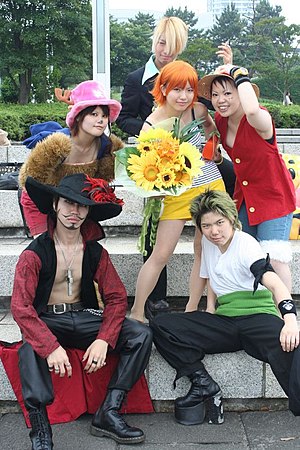
Cosplay
En gruppe der cosplayer som figurer fra animeserien One Piece.
"Betegnelsen Cosplay er en sammensætning af ordene ""Costume"" og ""Play"", og er en form for performancekunst med ofte tilhørende kostume og tilbehør, hvor deltageren optræder som en specifik figur eller idé.